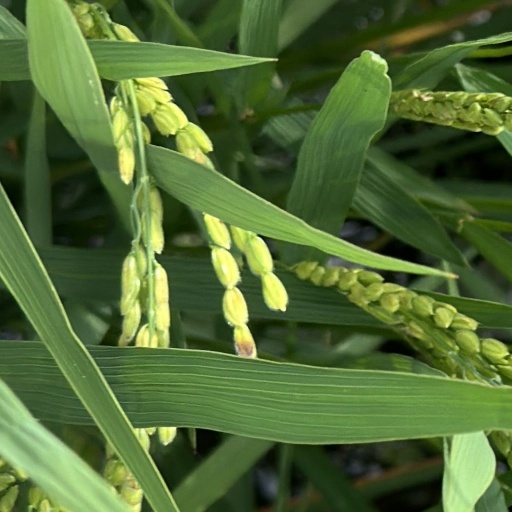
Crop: rice